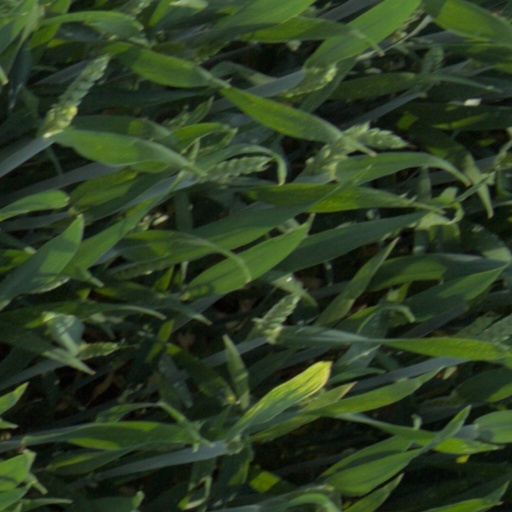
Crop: wheat